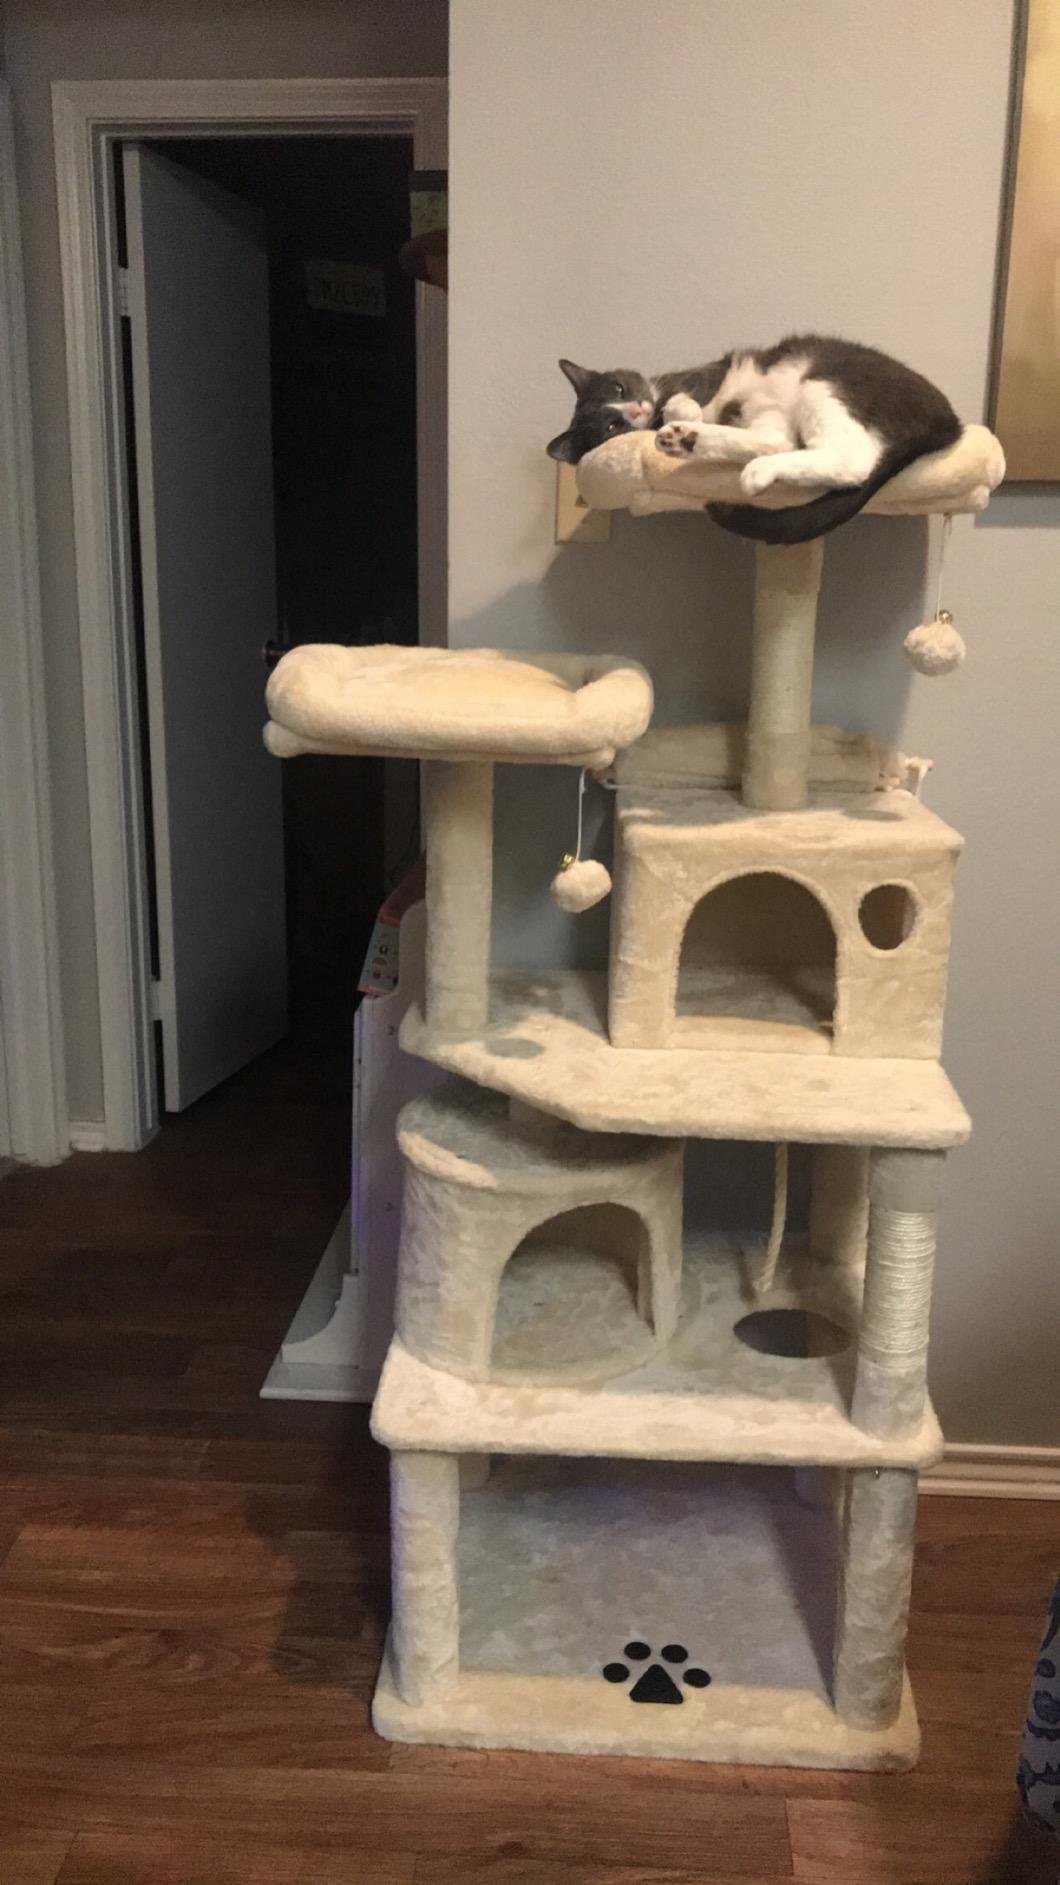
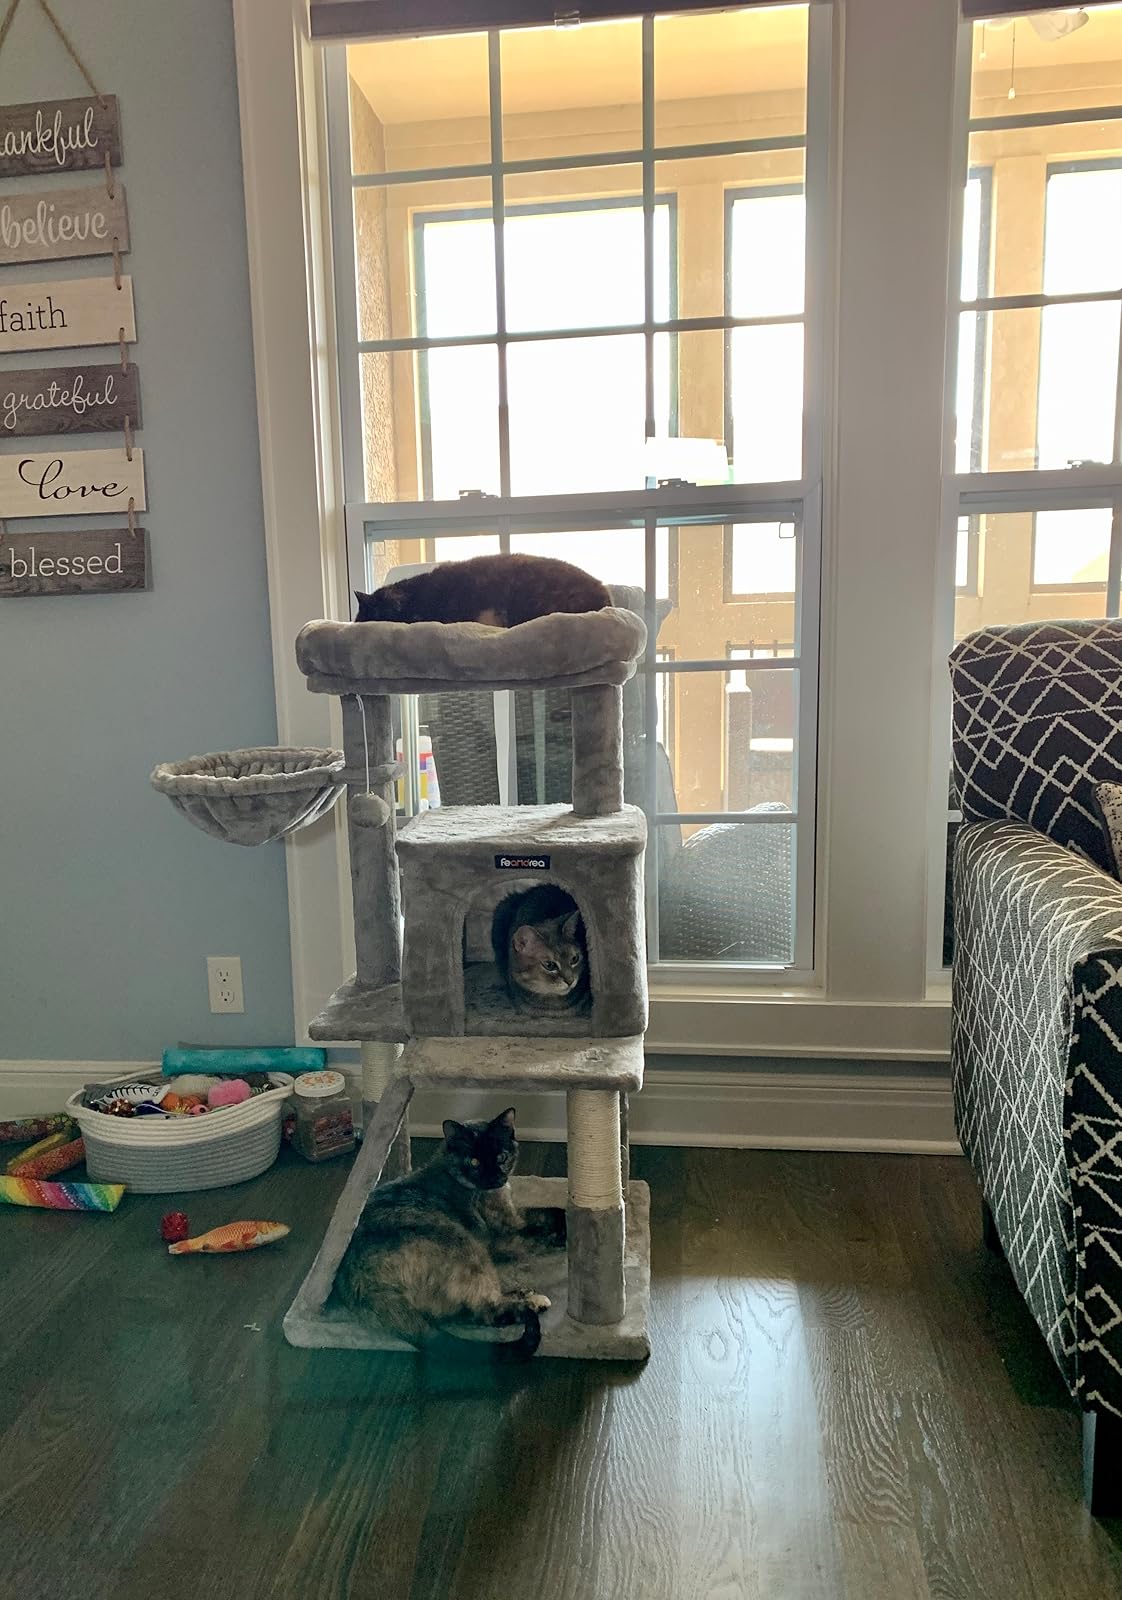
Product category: items_cat tree
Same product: no